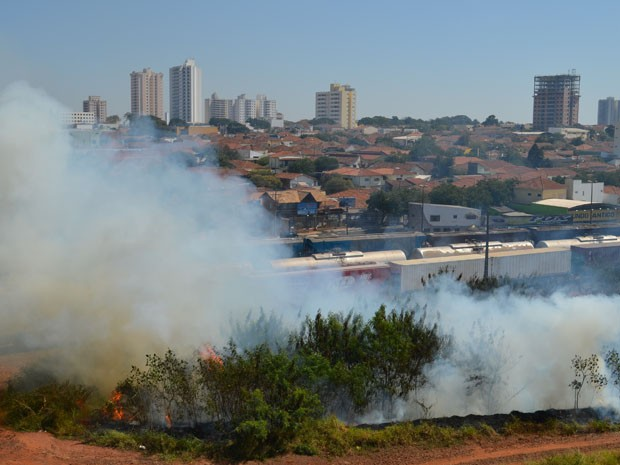
Fire: yes
Smoke: yes